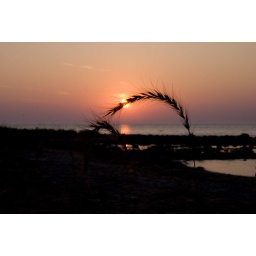
Whispy beach grass in the sunset over the beach in Southampton, Ontario, Canada.